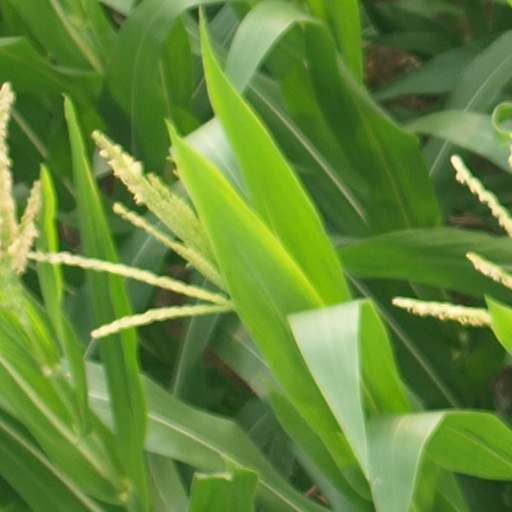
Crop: maize; corn